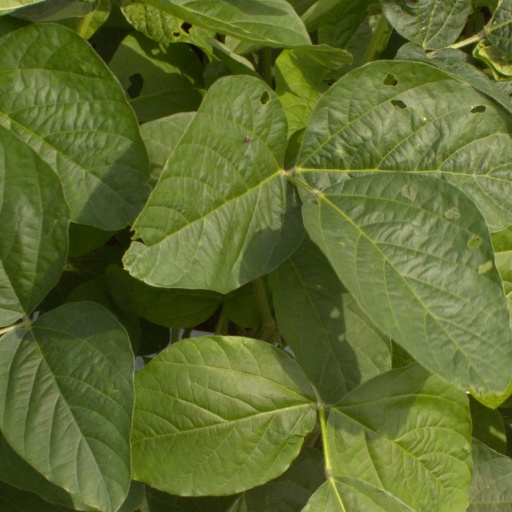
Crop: soybean